National Mint of Bolivia

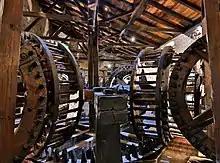
Geartrain within the National Mint of Bolivia.

The revolutionary authorities of the United Provinces of the Río de la Plata taking over the Casa de Moneda by General Manuel Belgrano in 1813. Days before -in Buenos Aires- the Assembly of the Year XIII created a national currency for the United Provinces of the Río de la Plata, which had been approved on April 13, 1813.